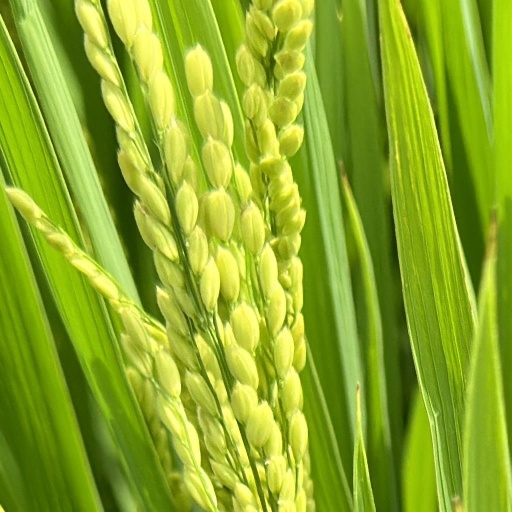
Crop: rice